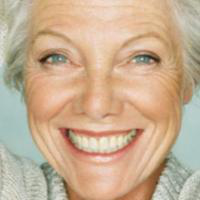
Age group: age 66-80